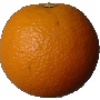
Label: orange